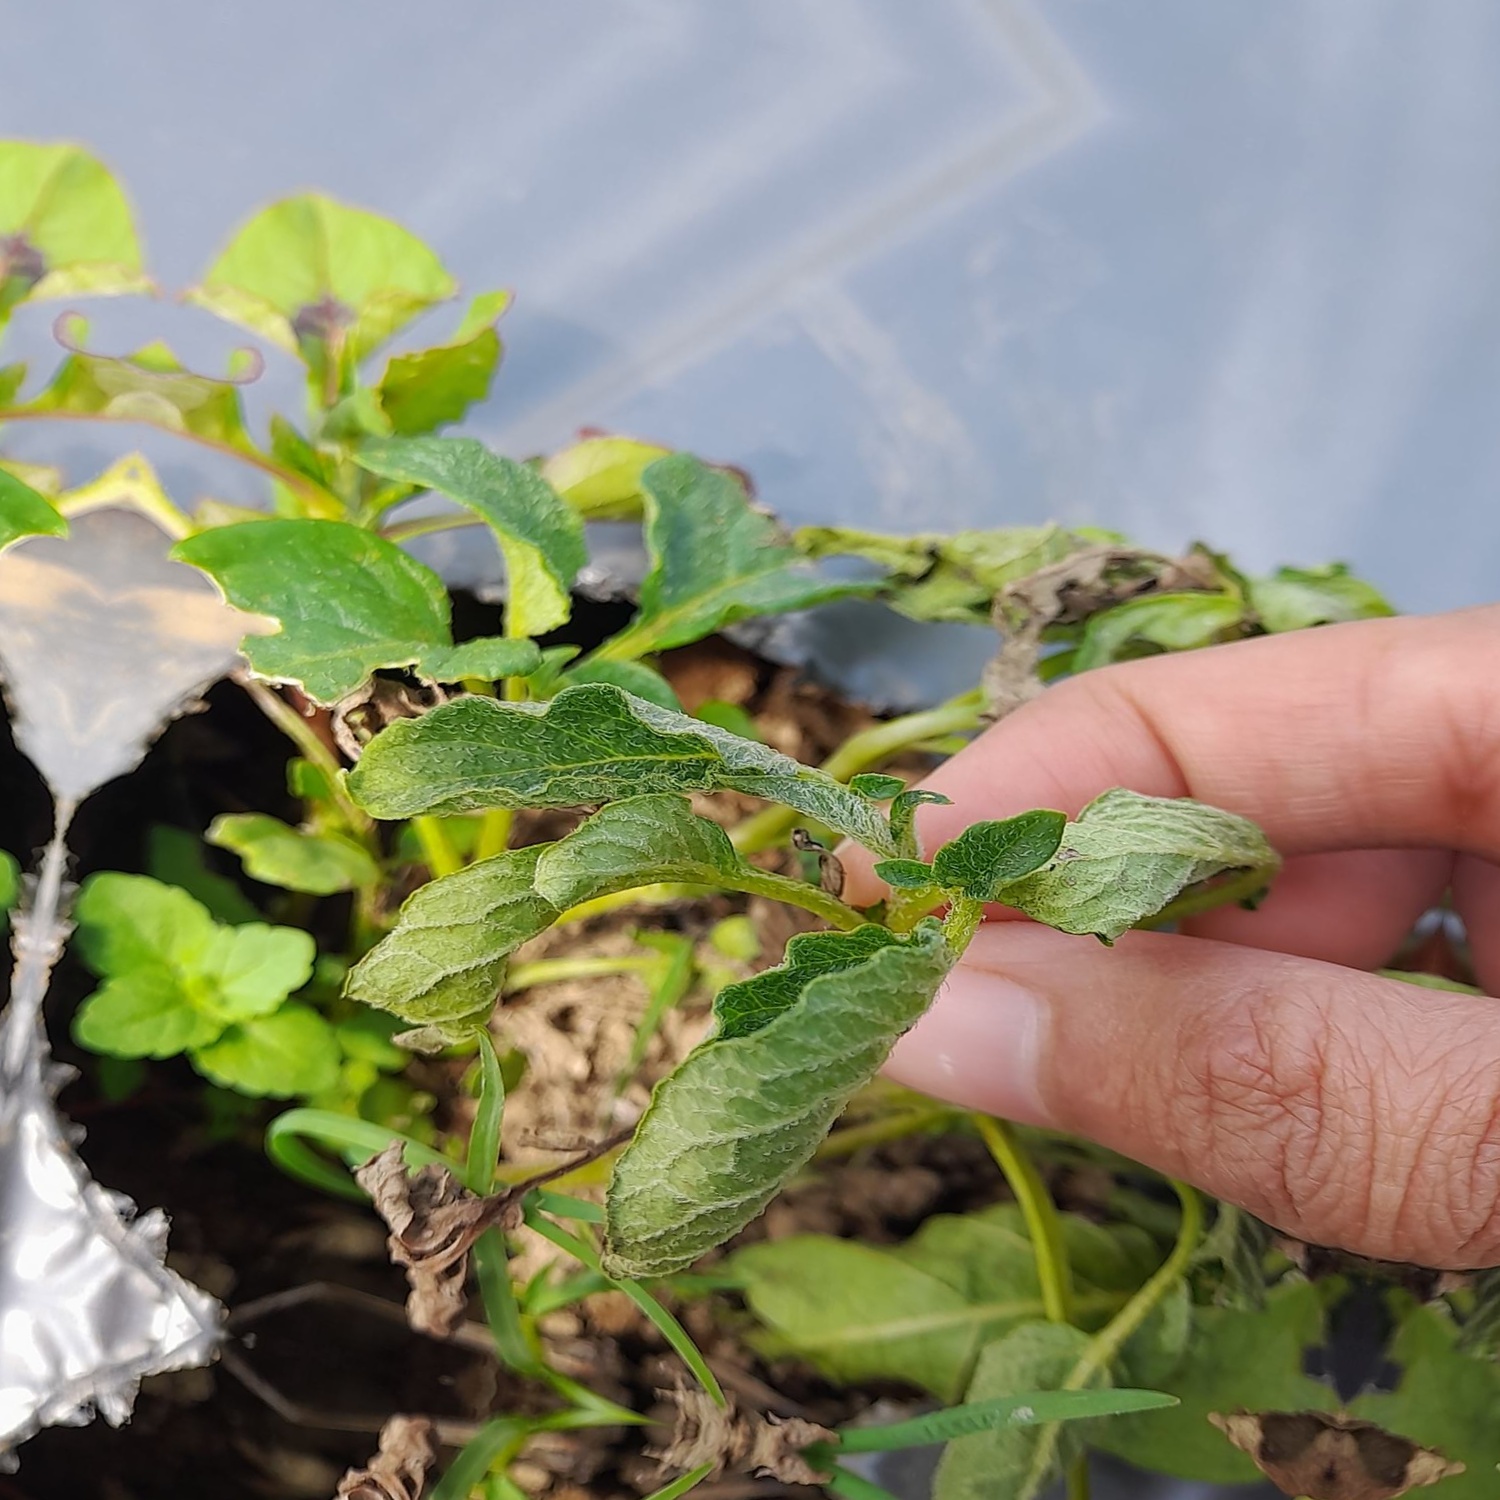
Etiqueta: Pudricion_Parda